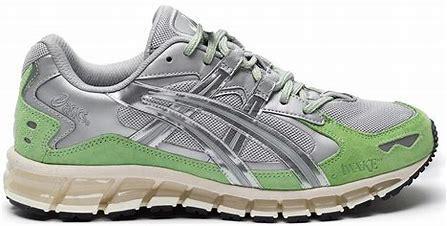
Brand: Asics
Model: Gel Kayano 5 360